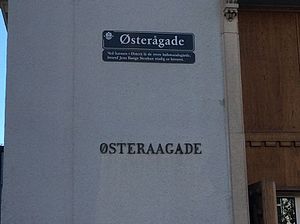
Østerågade
Vejskilt fra Østerågade i Aalborg
Vejskilt fra Østerågade i Aalborg
Østerågade er en gade i Aalborg Centrum. Østerågade følger Østerås udløb i Limfjorden, hvor Østerå tidligere var fritlagt. I 1874 blev Østerås sydlige del overdækket og i 1897 blev den nordlige del langs Østerågade ligeledes overdækket. I dag fungerer gaden som en kombineret bus- og gågade og en stor del af Aalborgs bybusser stopper i gaden. Krydset Nytorv/Østerågade i Nytorvs vestlige ende har et torvelignende udseende og regnes af mange for Aalborgs mest centrale sted.